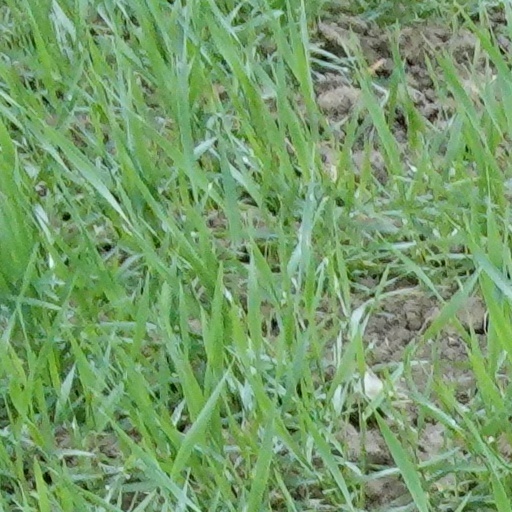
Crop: wheat